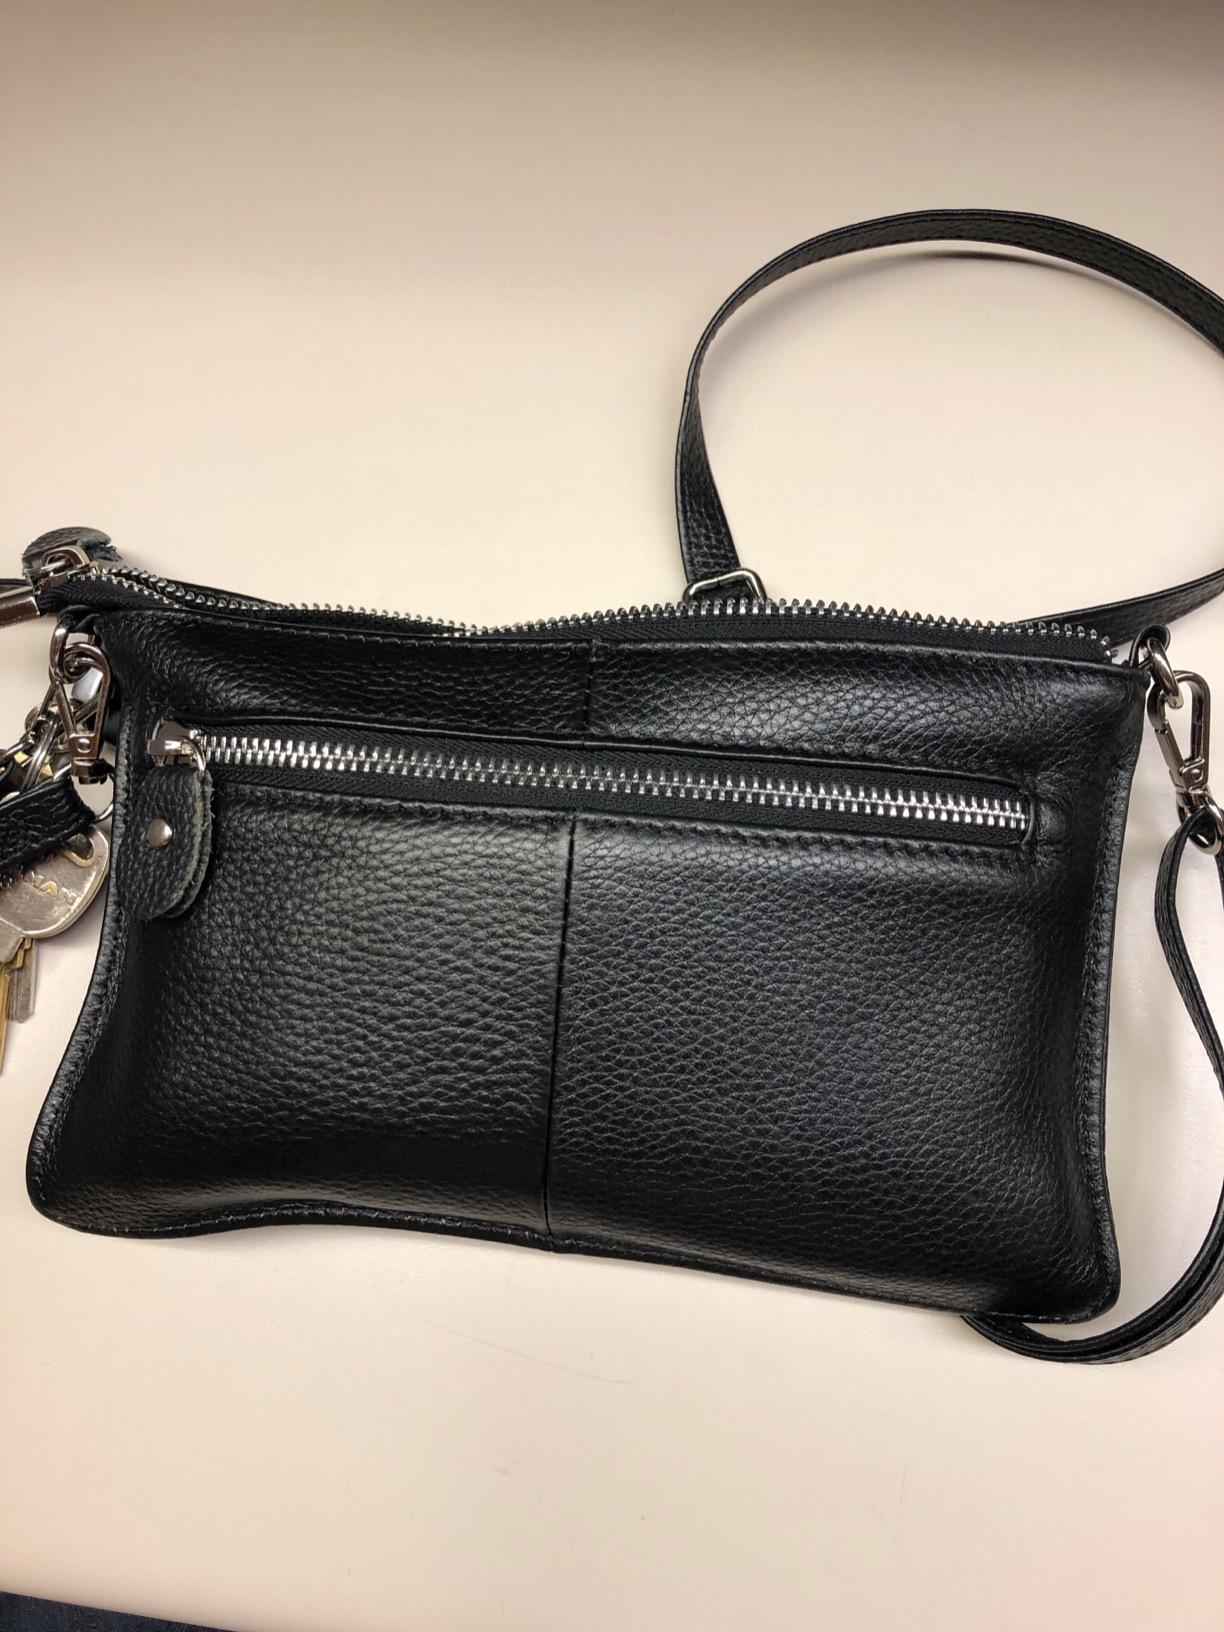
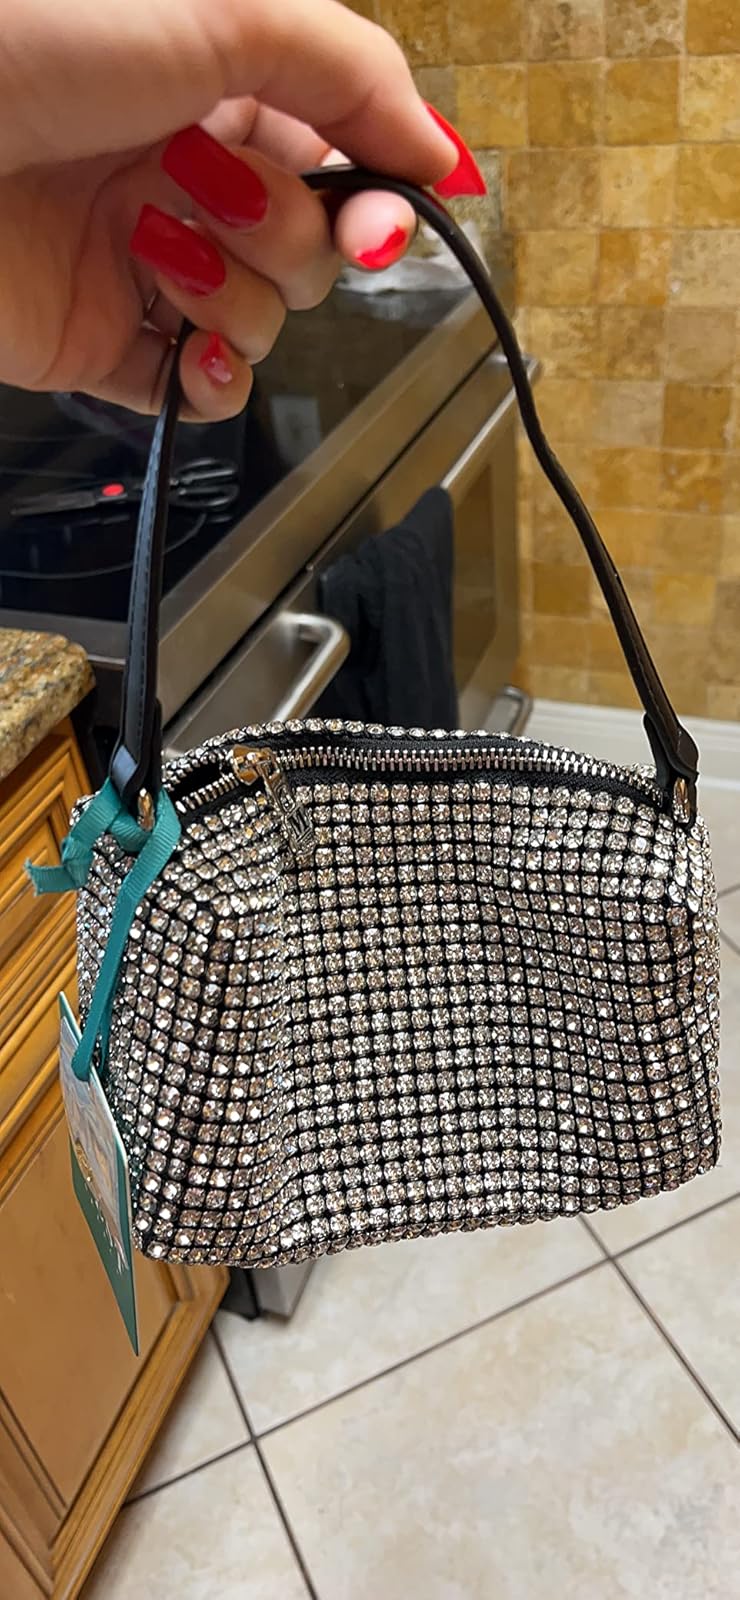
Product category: accessories_handbag
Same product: no